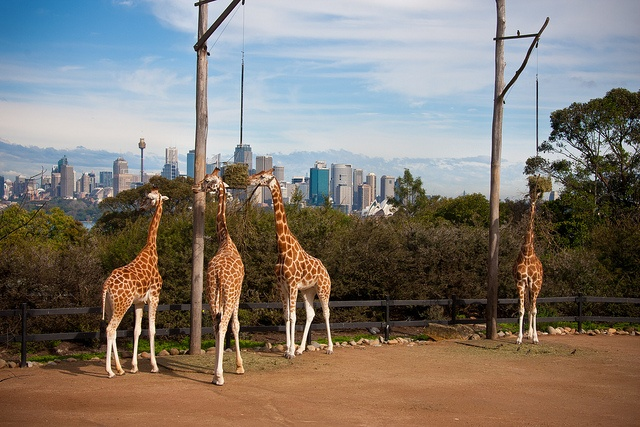
four giraffes walk around next to large wooden poles
Four giraffes eating from hanging food baskets with a city in the background.
Four giraffes standing within a zoo enclosure
A herd of giraffe standing under poles in front of Seattle.
Four giraffes are peering off toward the cityscape.